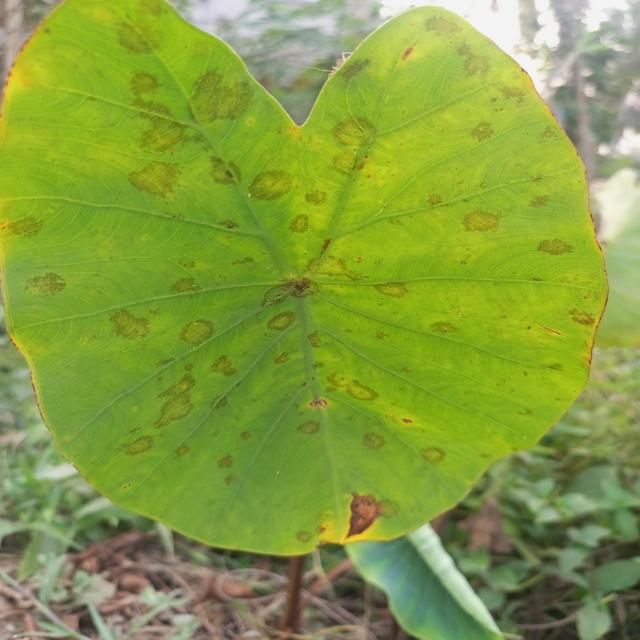
Label: Late_Blight